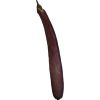
Label: Eggplant long 1